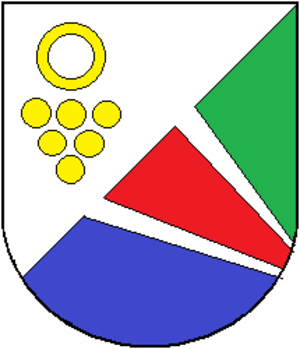
Milvignes est une commune de la région Littoral dans le canton de Neuchâtel en Suisse.